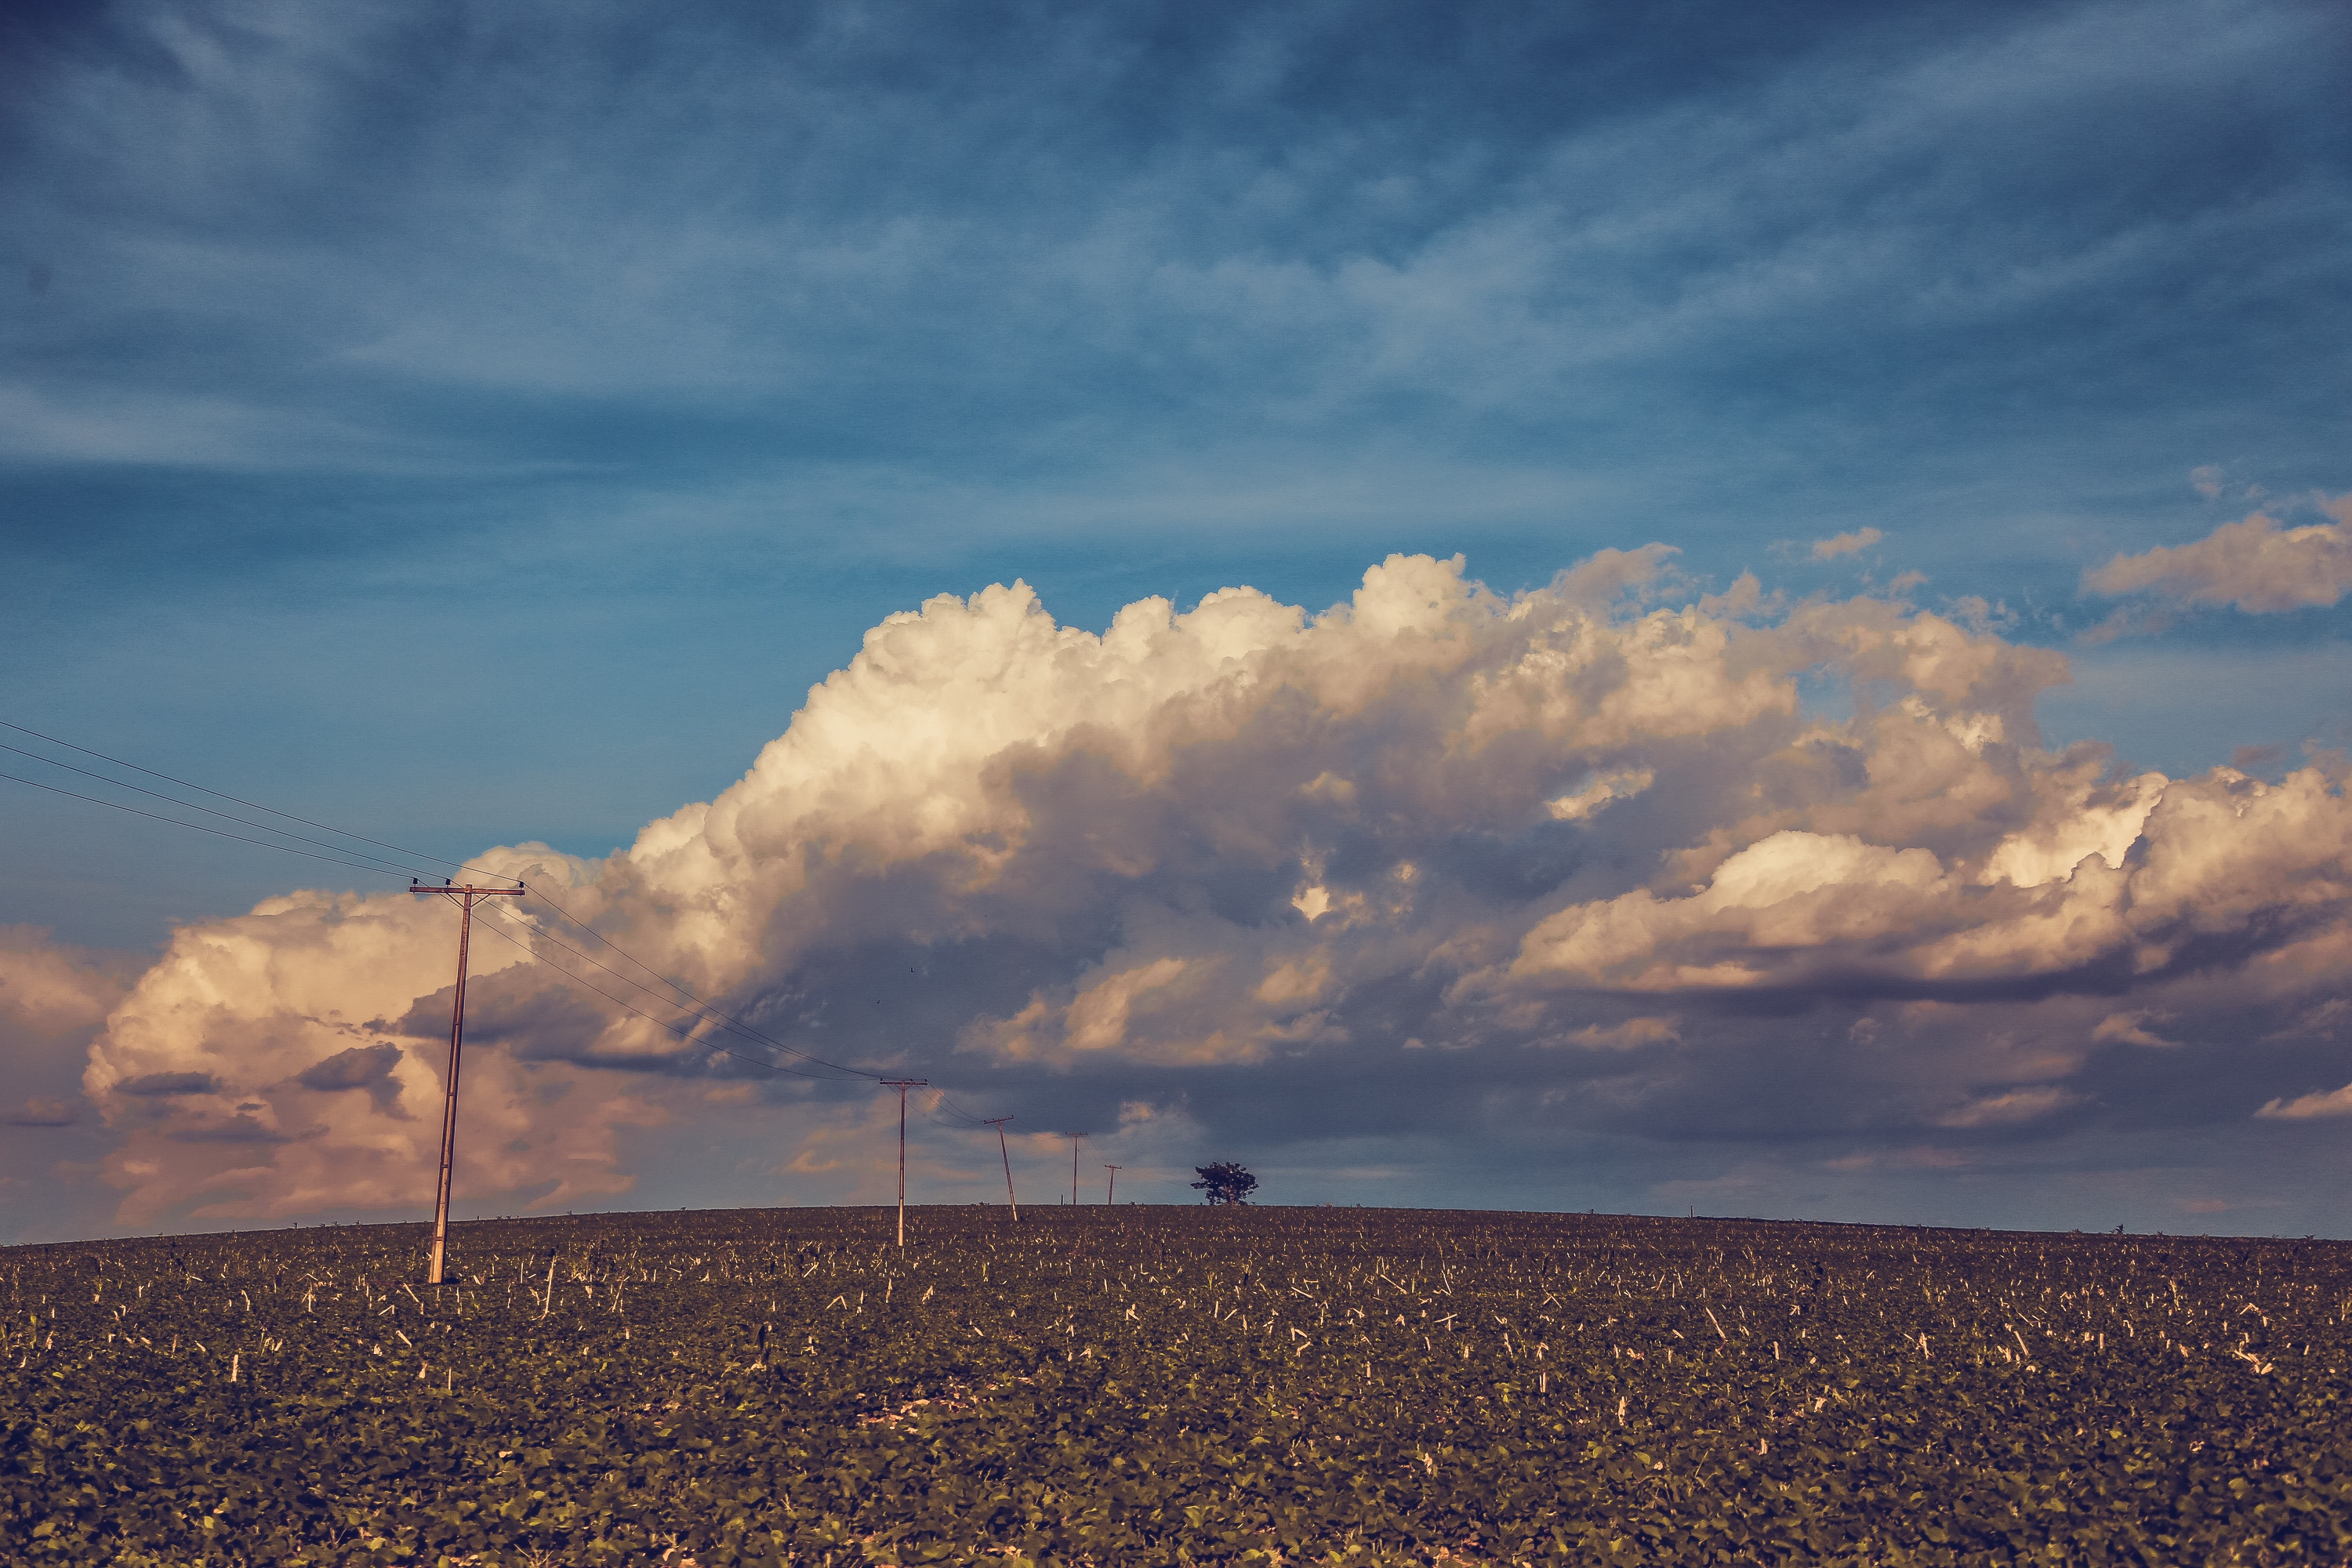
sky, cloud, cumulus, horizon, meteorological phenomenon, sea, atmosphere, ecoregion, sunlight, landscape, tree, ocean, rural area, evening, road, field, plain, wind